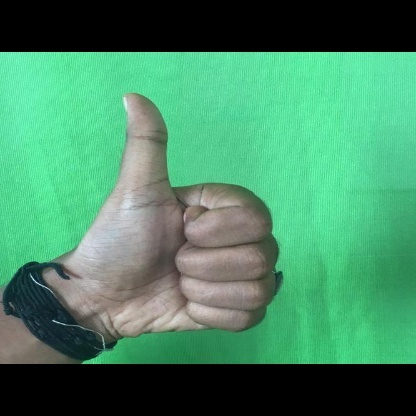
Mudra: Sikharam